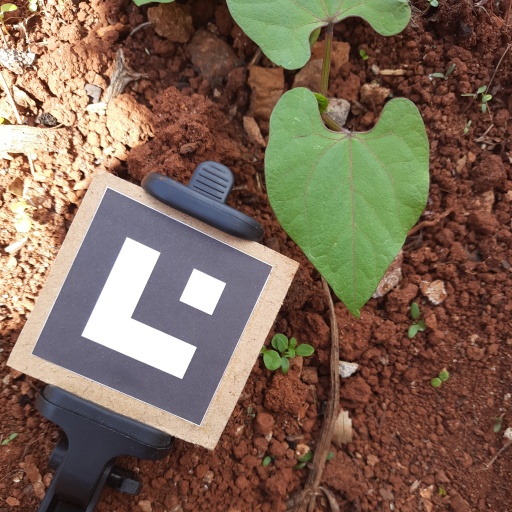
Observations: flat surface, no eating holes, under sunlight